Alpexpo

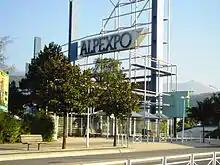
Alpexpo

Alpexpo is a convention center located in Grenoble, France. It opened in 1968 to serve as a bus station for the 1968 Winter Olympics. In 1988 the Summum was integrated into the facility. Alpexpo has hosted concerts by notable artists such as Bob Dylan, Rainbow, Judas Priest, Scorpions and Ted Nugent.